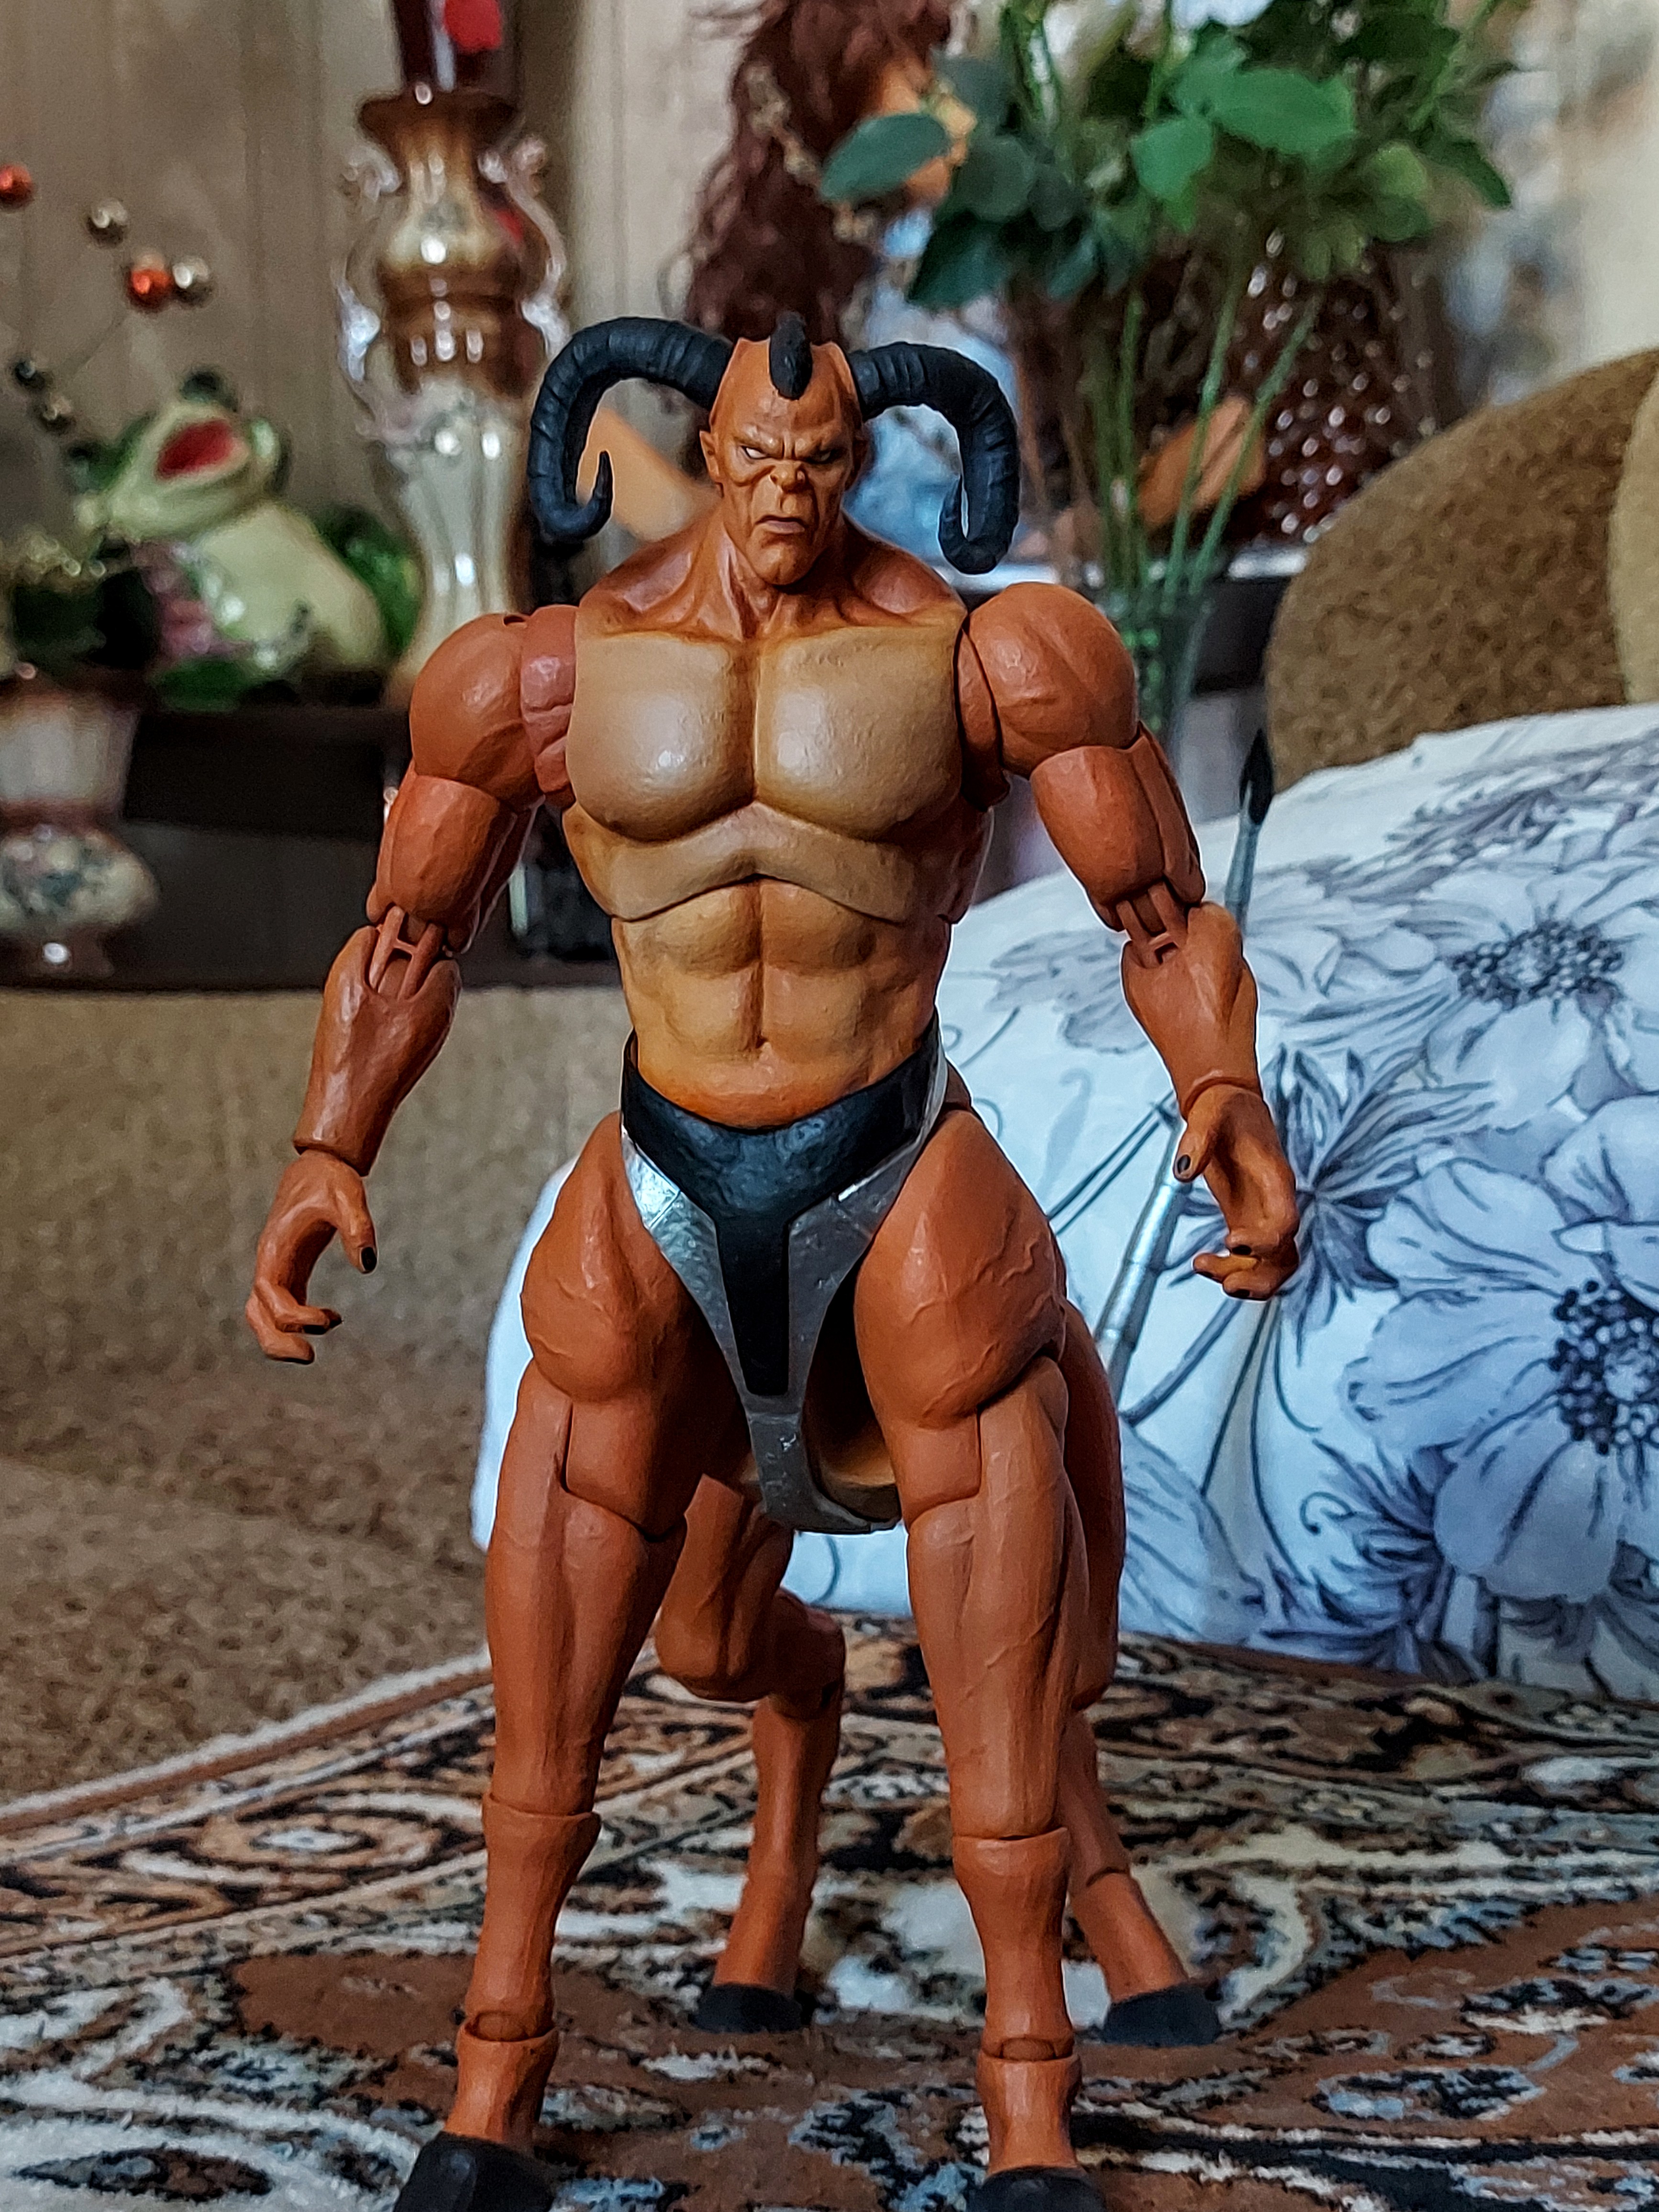
Shokan, storm, collectibles, warrior, fighter, action, figure, toy, thigh, chest, undergarment, bodybuilding, trunk, bodybuilder, abdomen, plant, Barechested, art, human leg, event, underpants, metal, action figure, briefs, flesh, collectable, houseplant, navel, competition event, fiction, figurine, mythology, fictional character, illustration